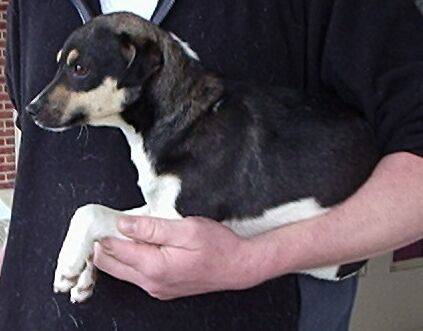
Label: dog